Traffic in Towns

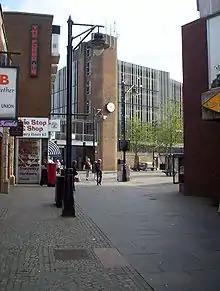
Above ground multi-storey car park near Kilmarnock centre, one (visually intrusive) solution to the problem of accommodating cars next to retail redevelopment

Innovatively, the report recommended that some areas should change their outlook; rather than facing onto the street, shops could face onto squares or pedestrianised streets, with roof top or multi-storey parking nearby. Urban areas need not consist of buildings set alongside vehicular streets, instead multiple levels could be used with traffic moving underneath a building deck, with snug pedestrian alleys and contrasting open squares containing fountains and artwork.